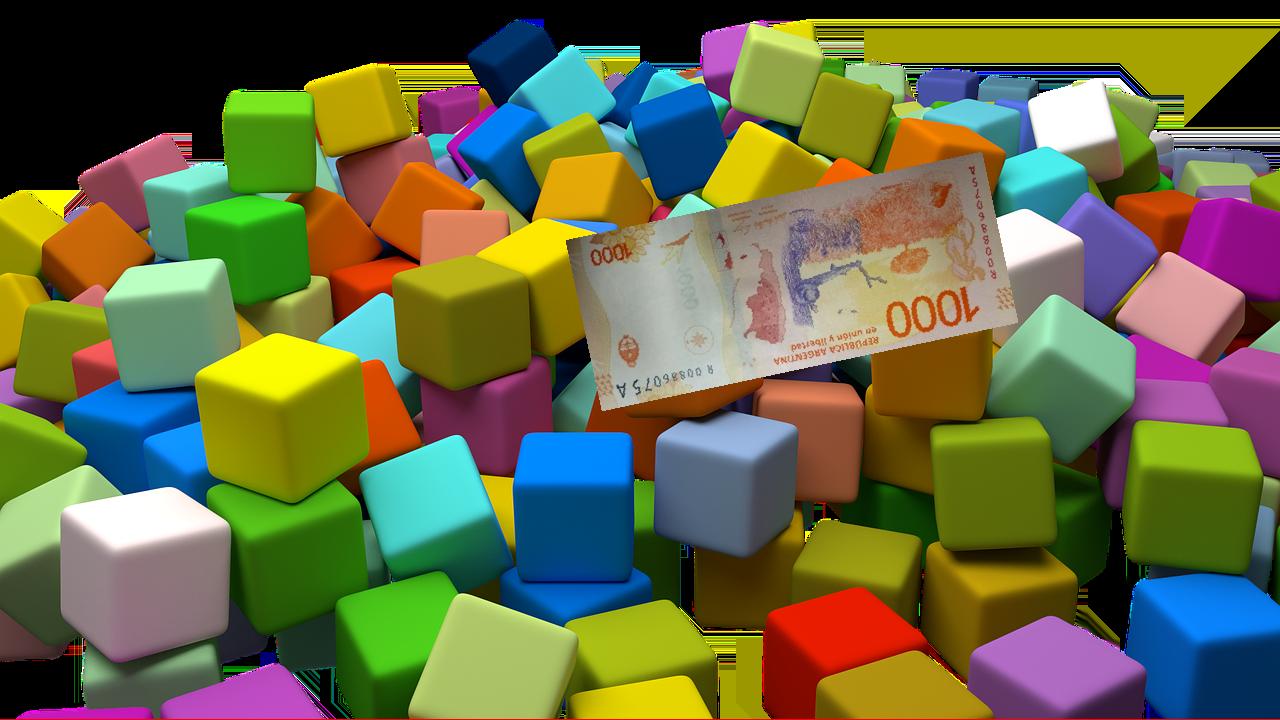
Denominación: 1000